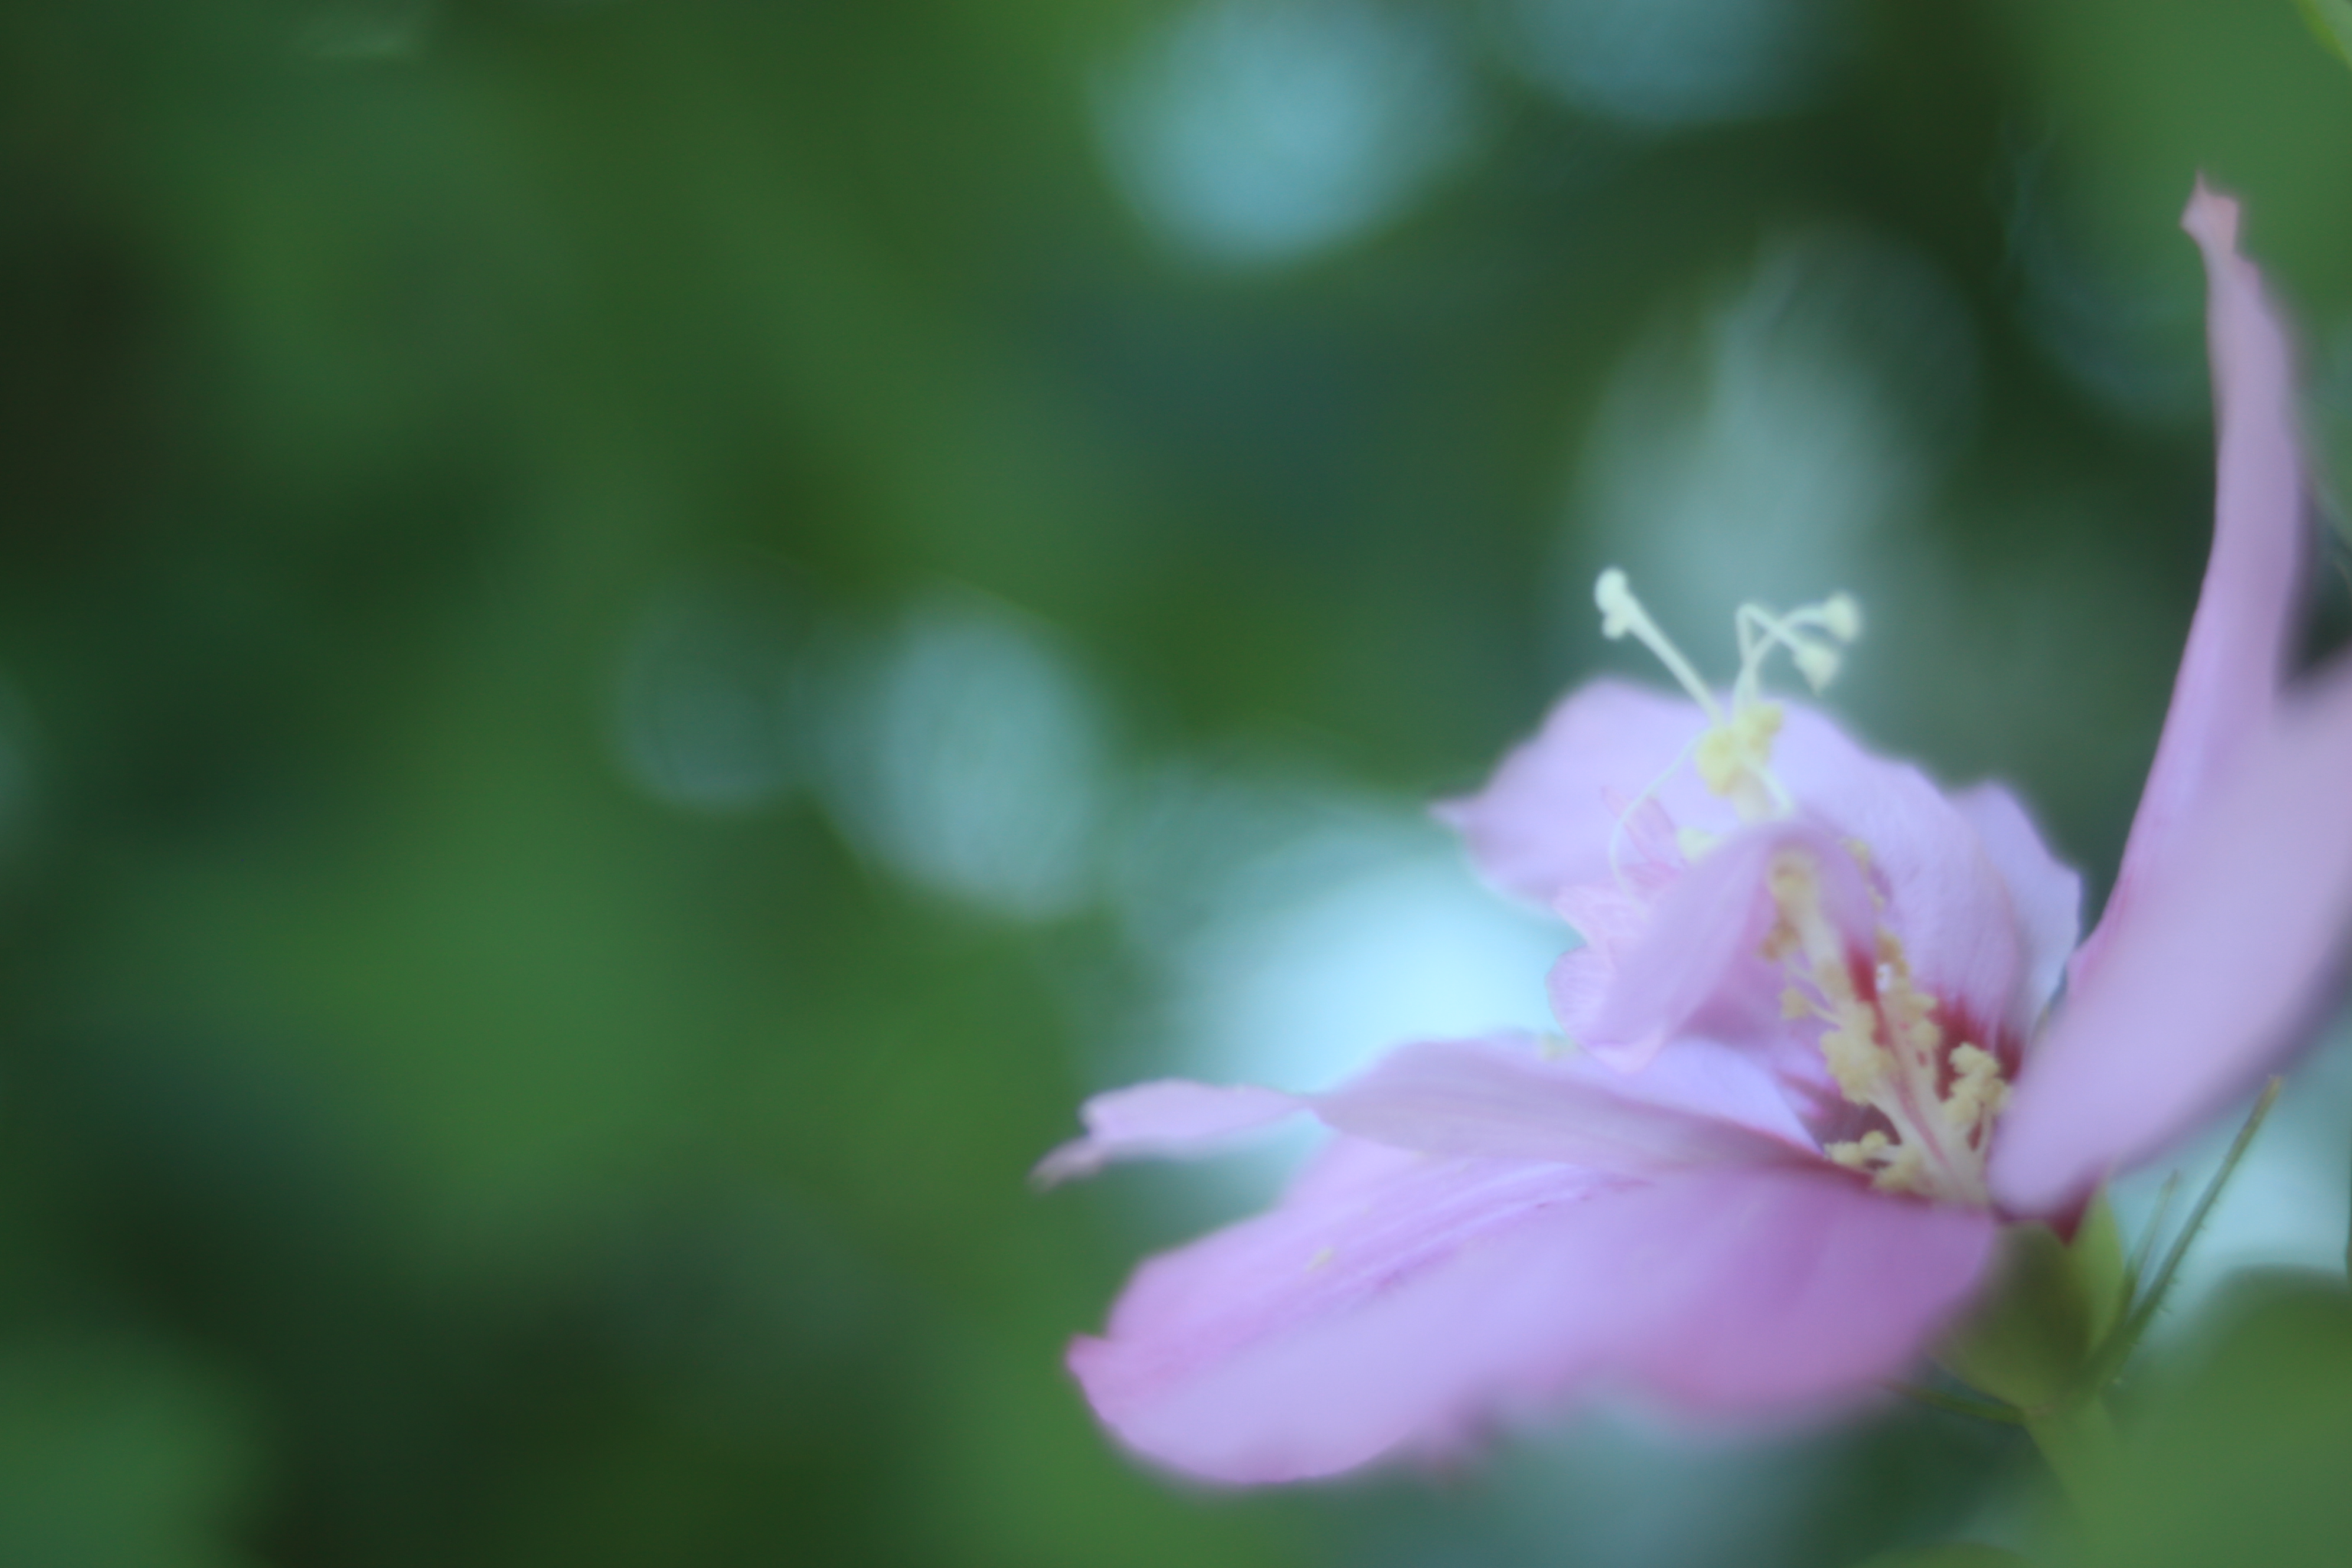
flower, plant, petal, terrestrial plant, herbaceous plant, Pedicel, flowering plant, pollen, macro photography, annual plant, shrub, rose family, magenta, grass, wildflower, plant stem, malvales, four o clock family, lily family, blossom